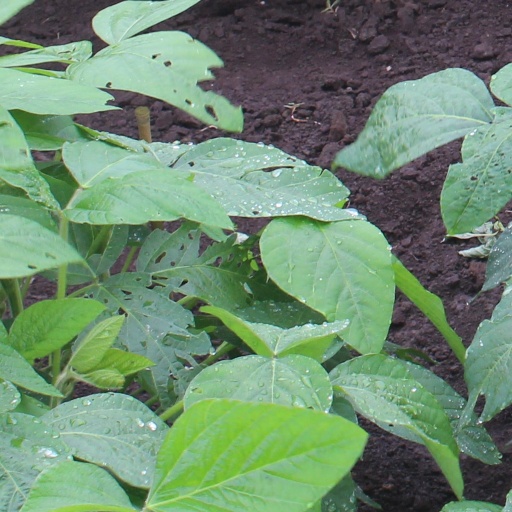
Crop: soybean